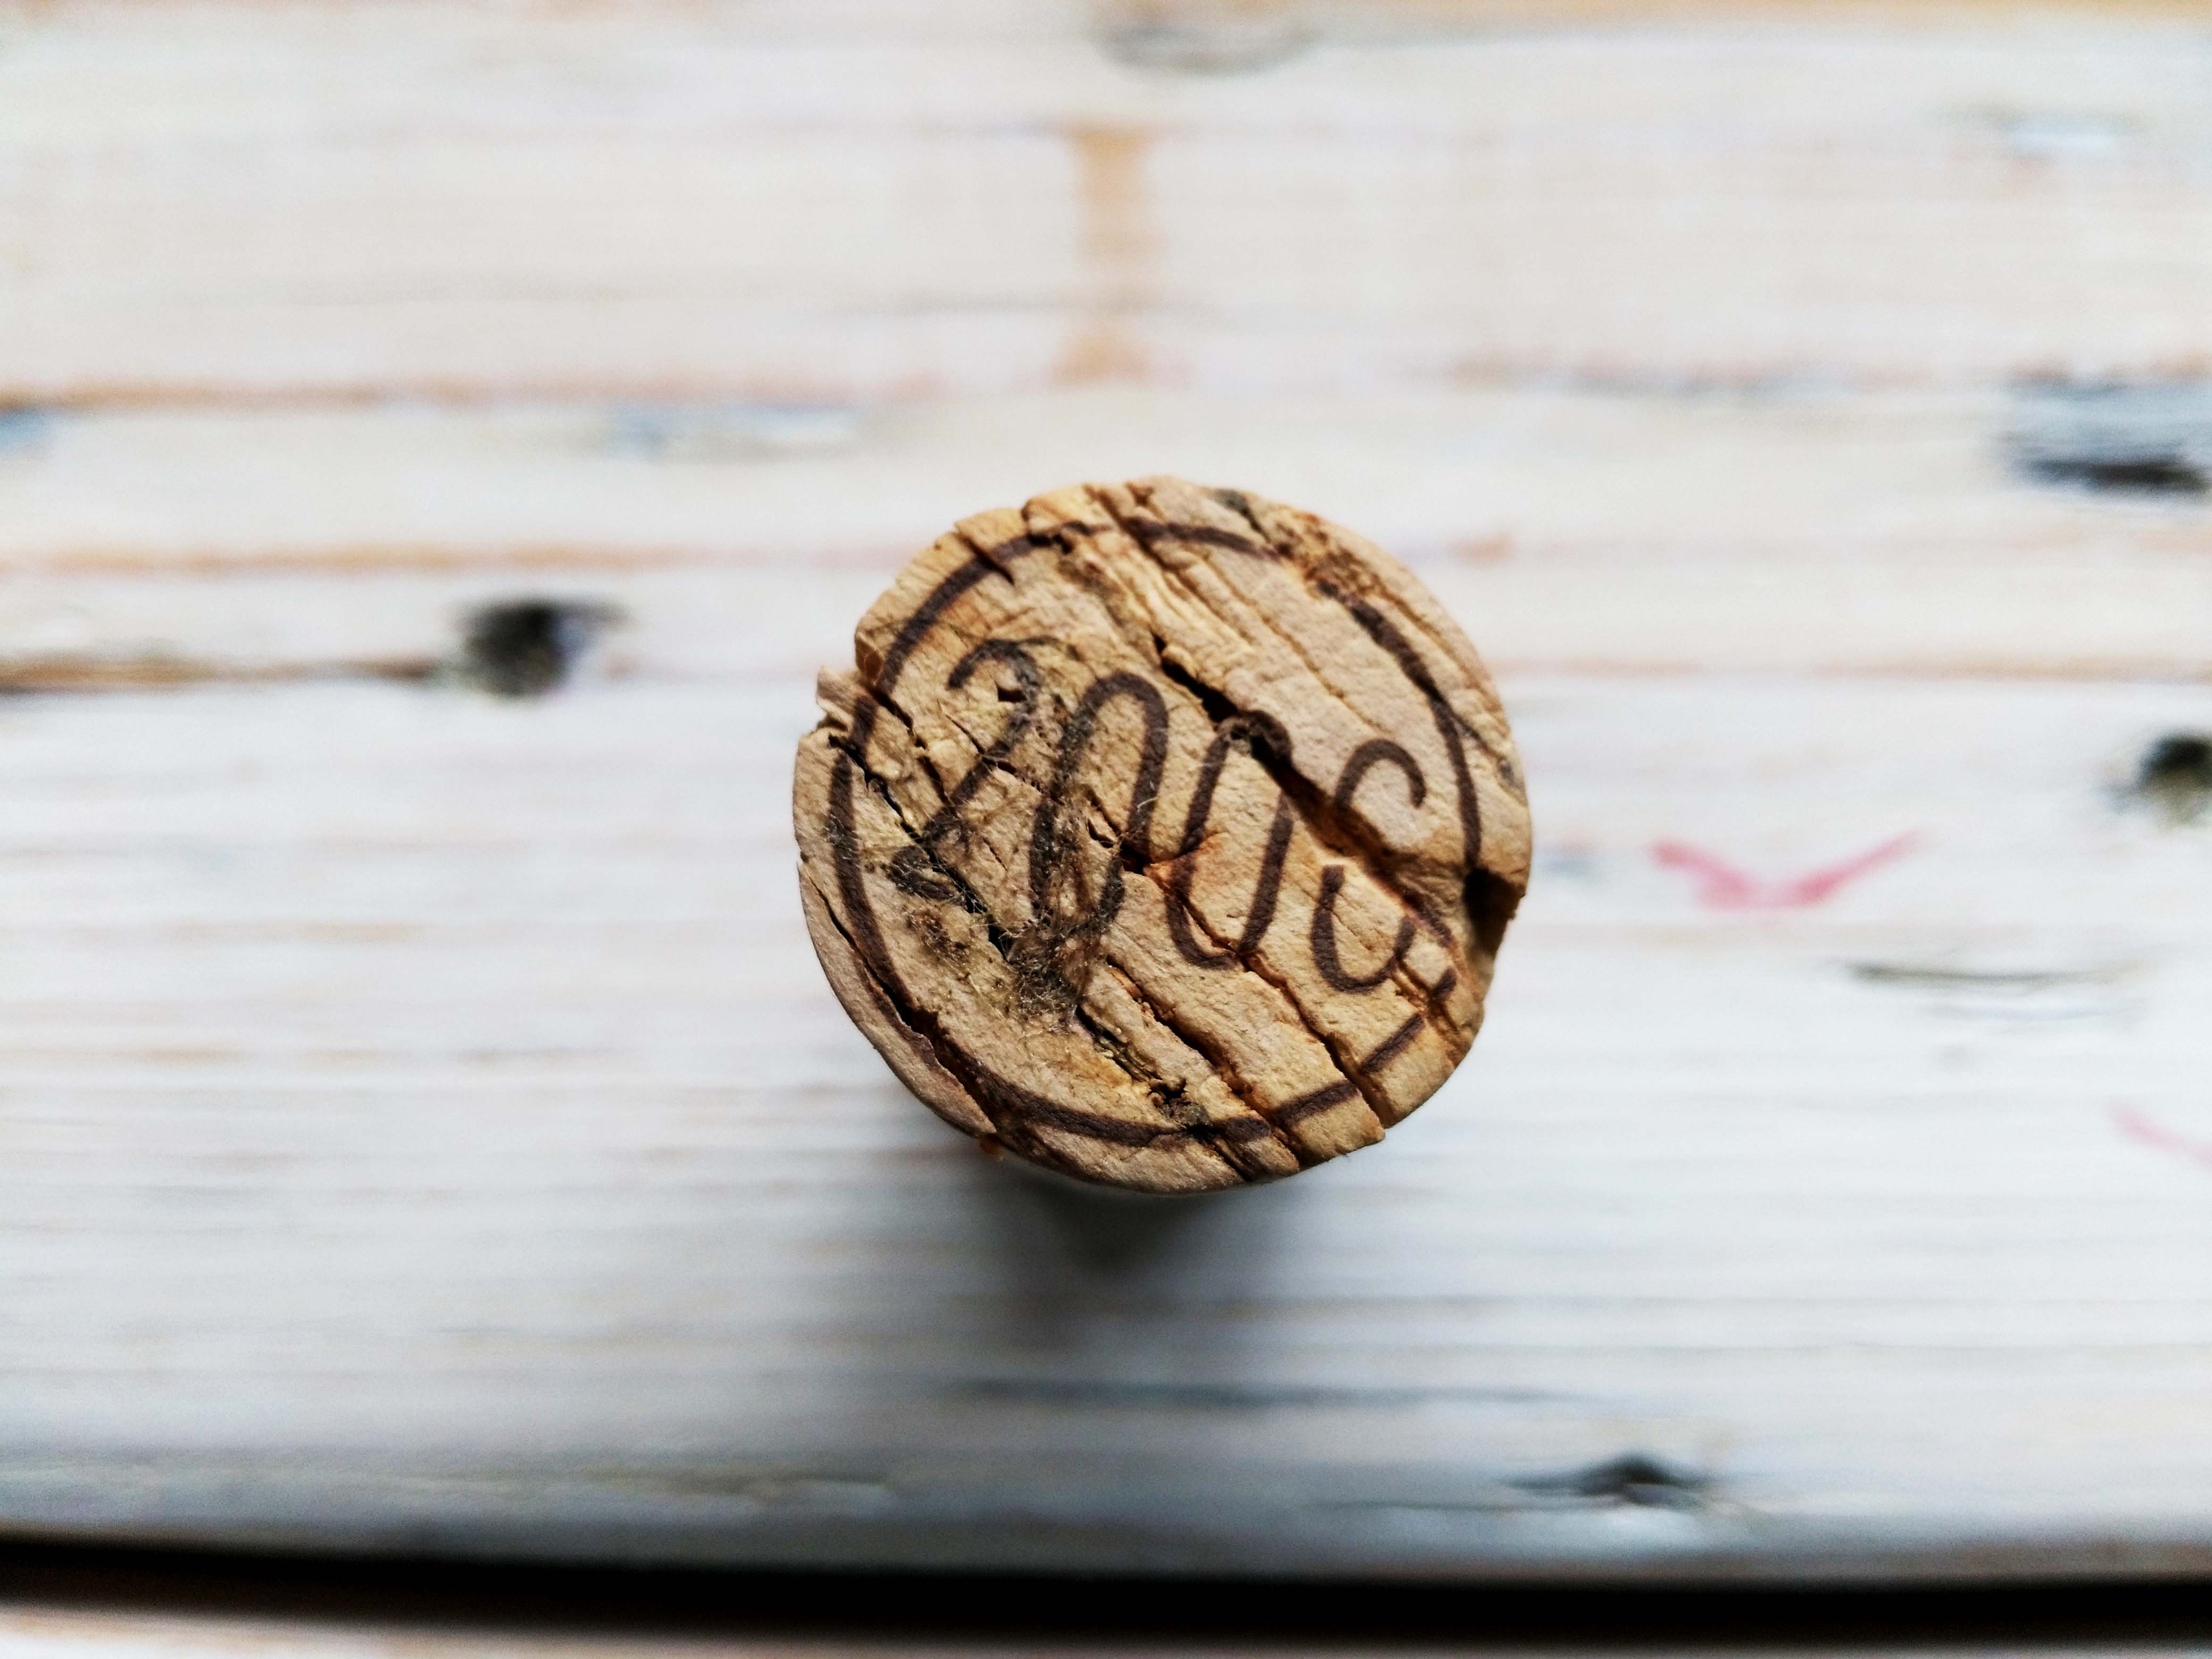
nature, structure, wood, wine, food, produce, material, close up, cork, relaxation, year, shape, natural product, flavor, locket, cork board, almost time